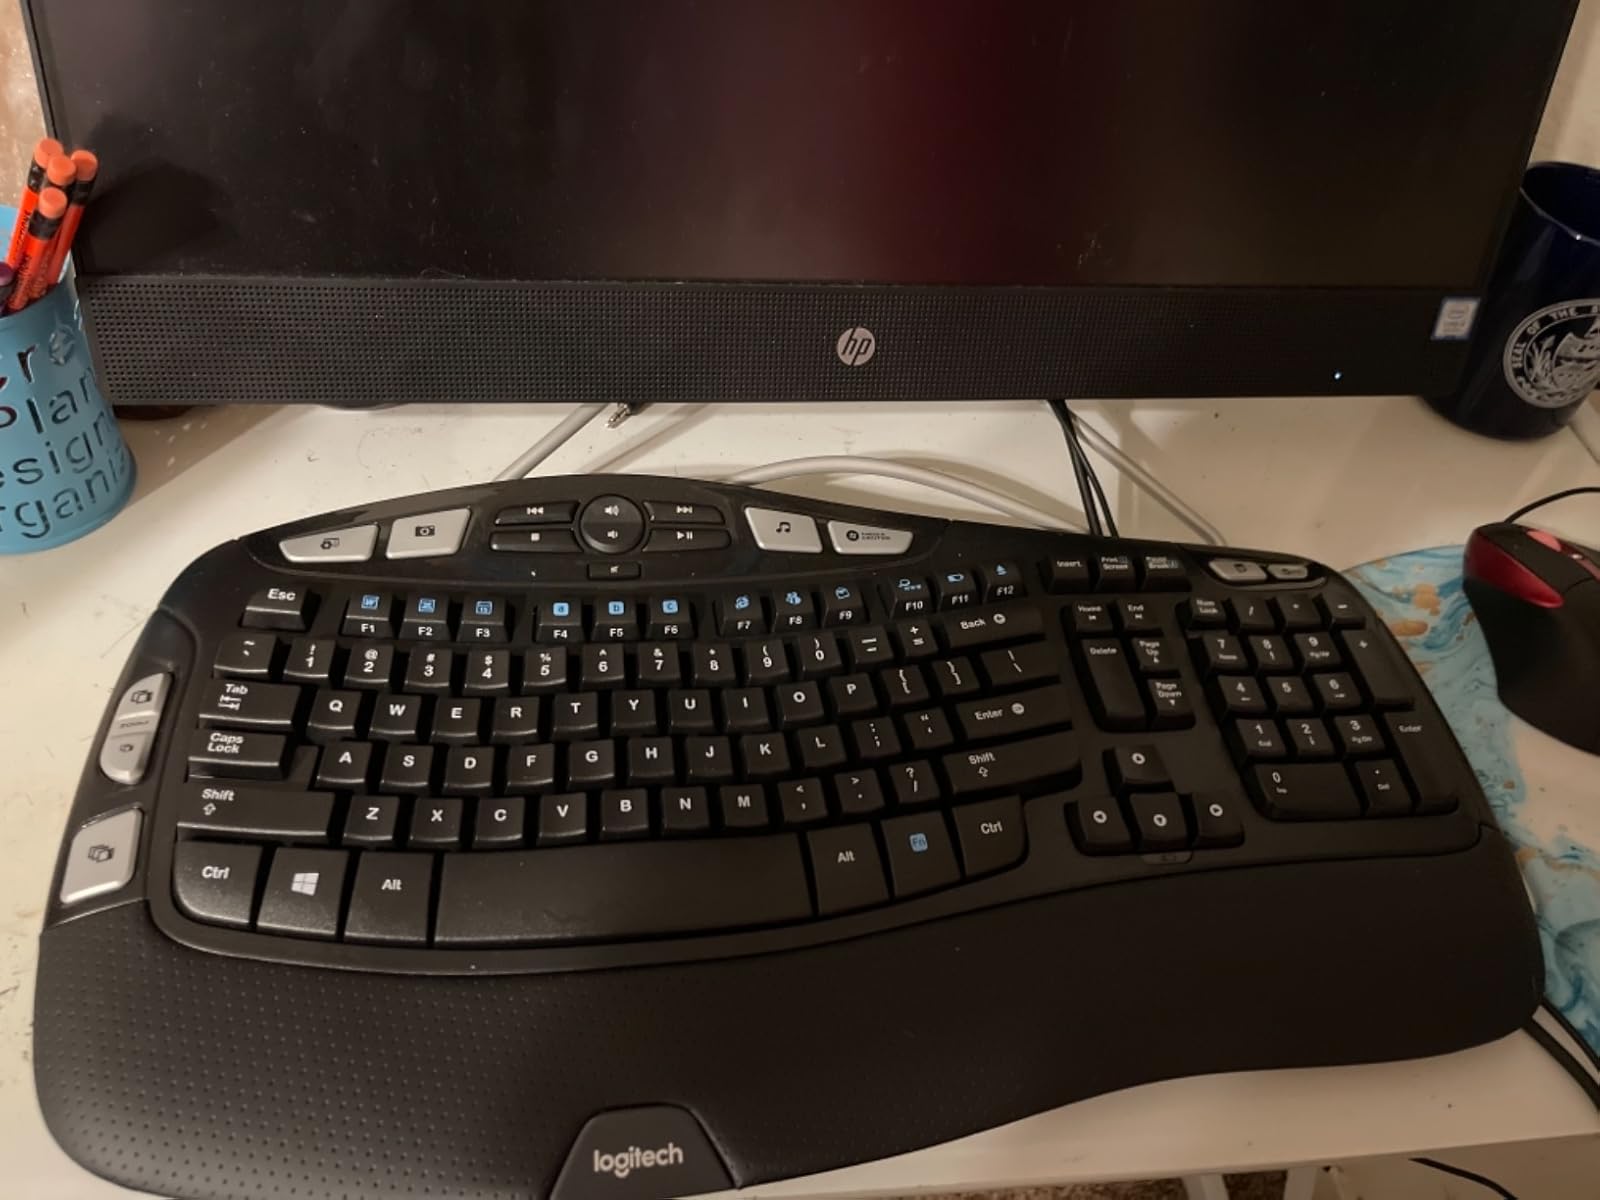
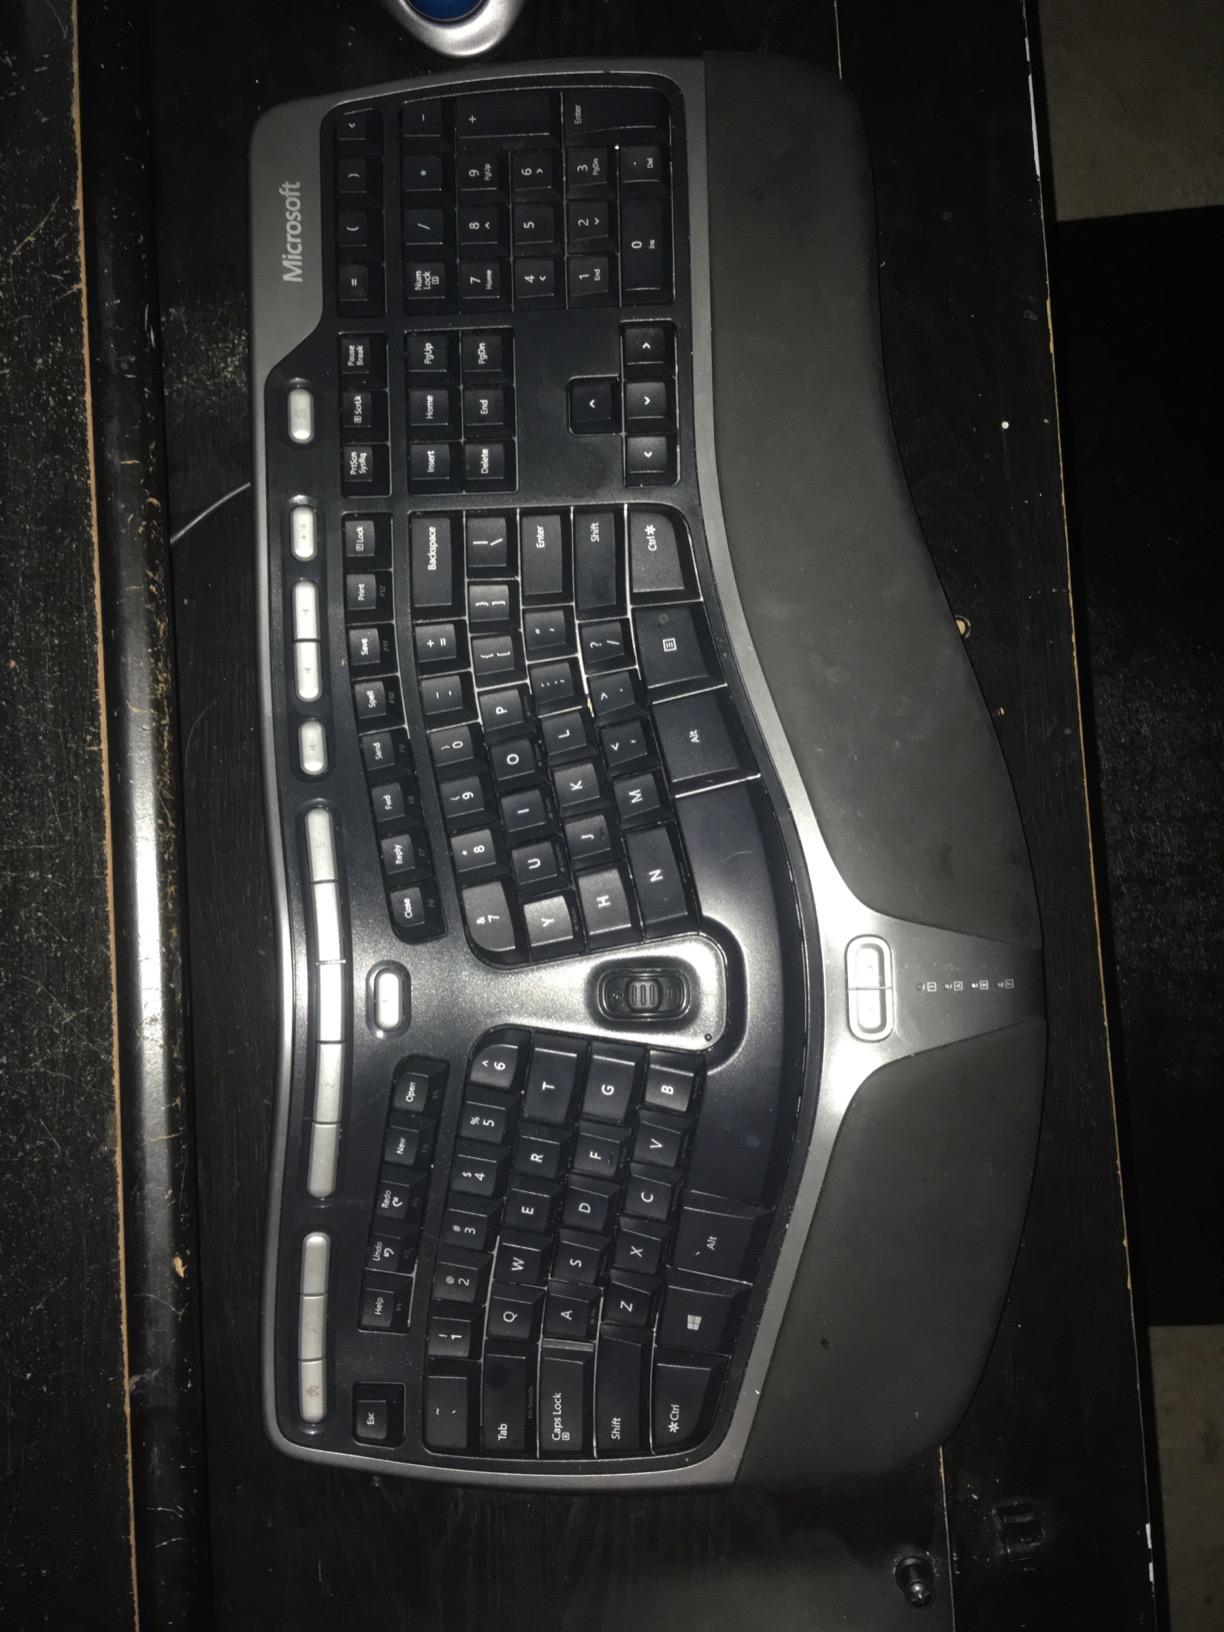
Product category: keyboard
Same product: no